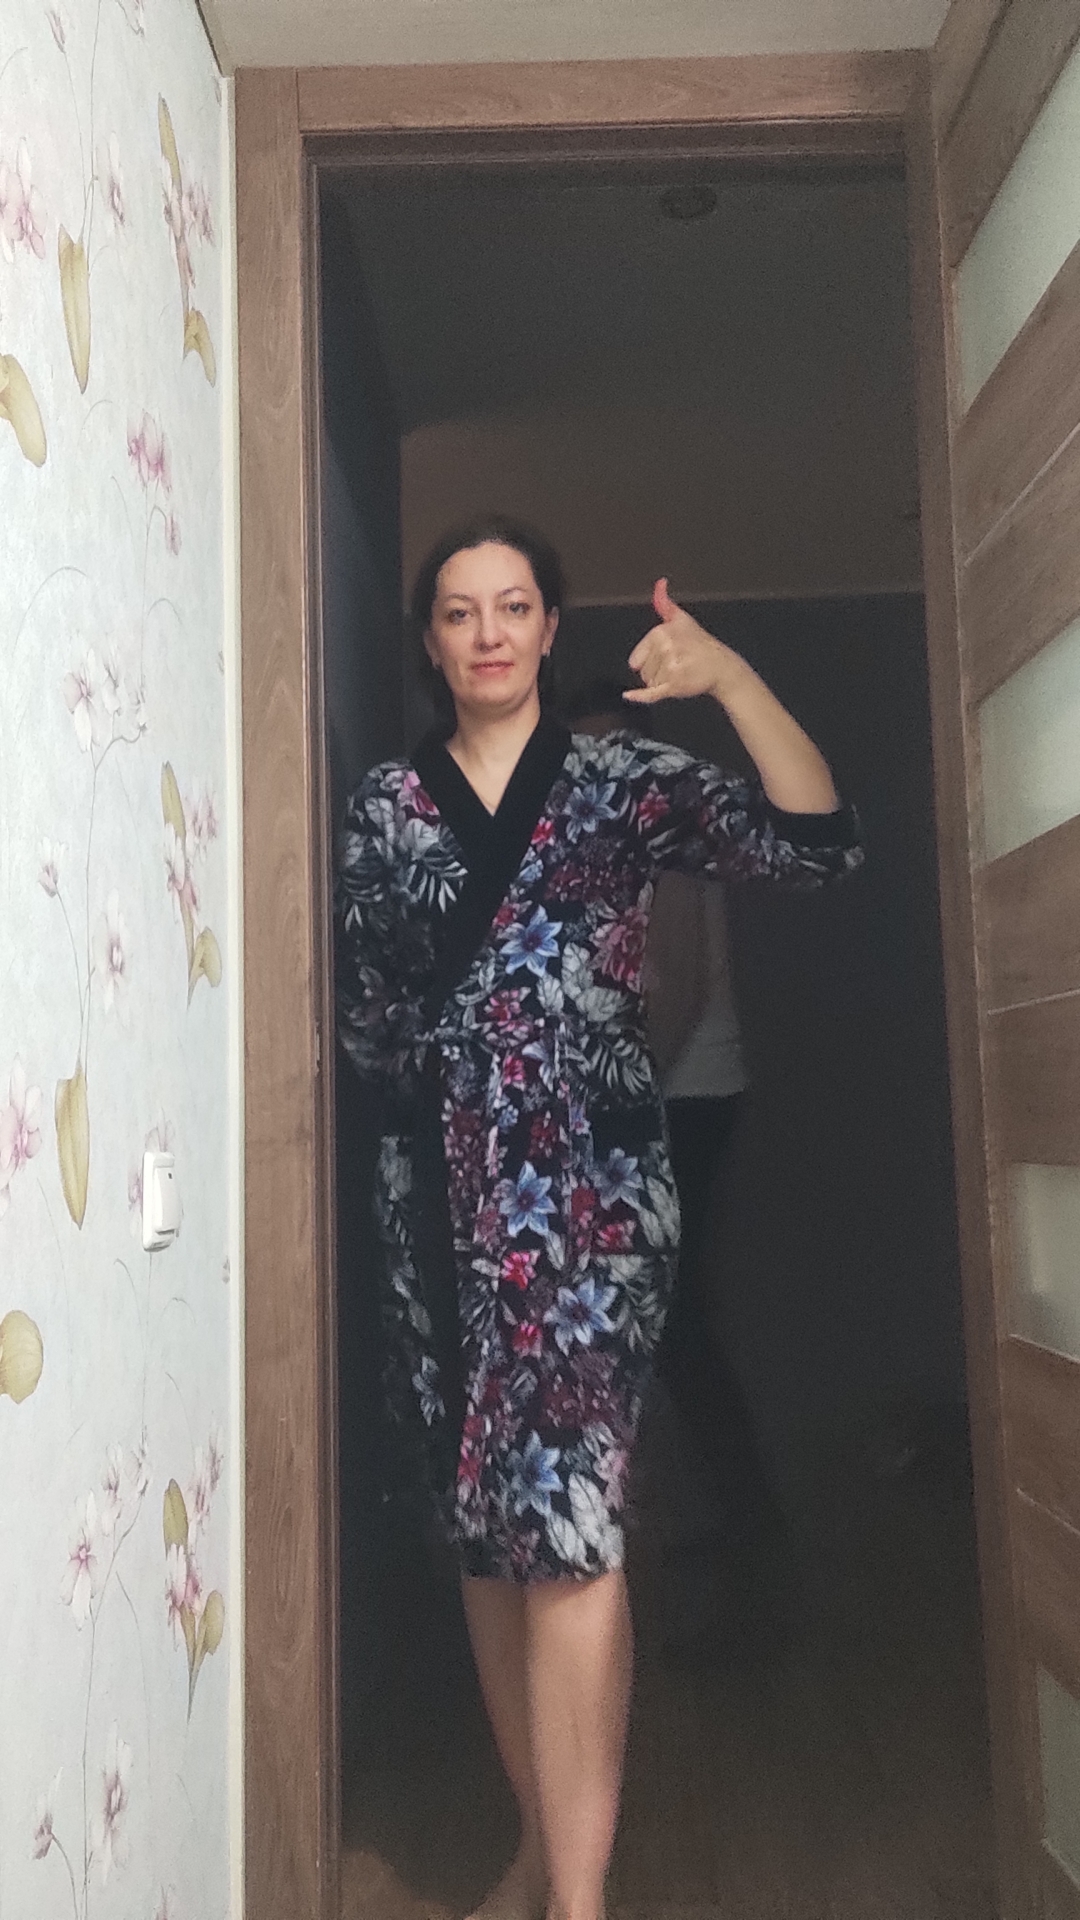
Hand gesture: call